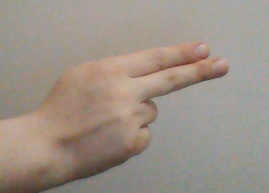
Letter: ain